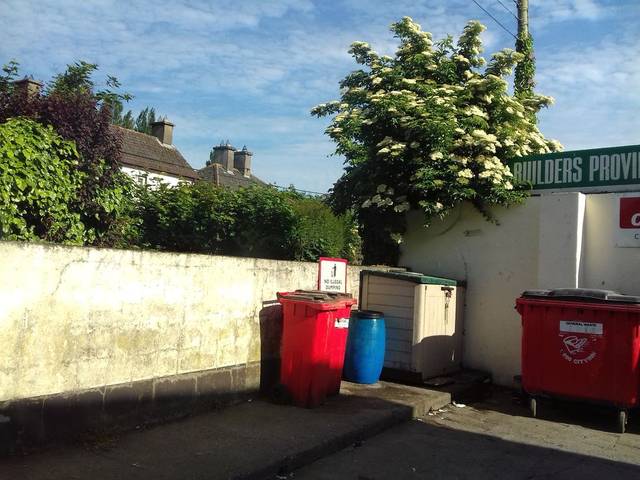
Region: Ireland
Coordinates: 53.383, -6.409